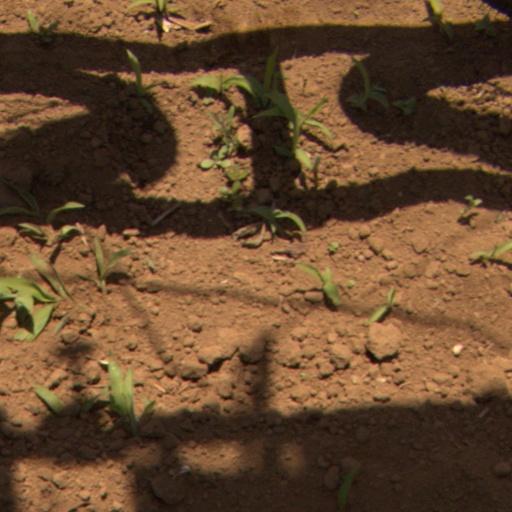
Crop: Jerusalem artichoke